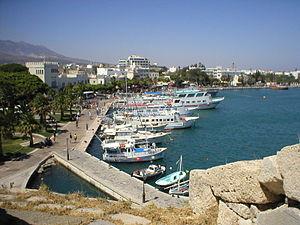
Le vieux Port